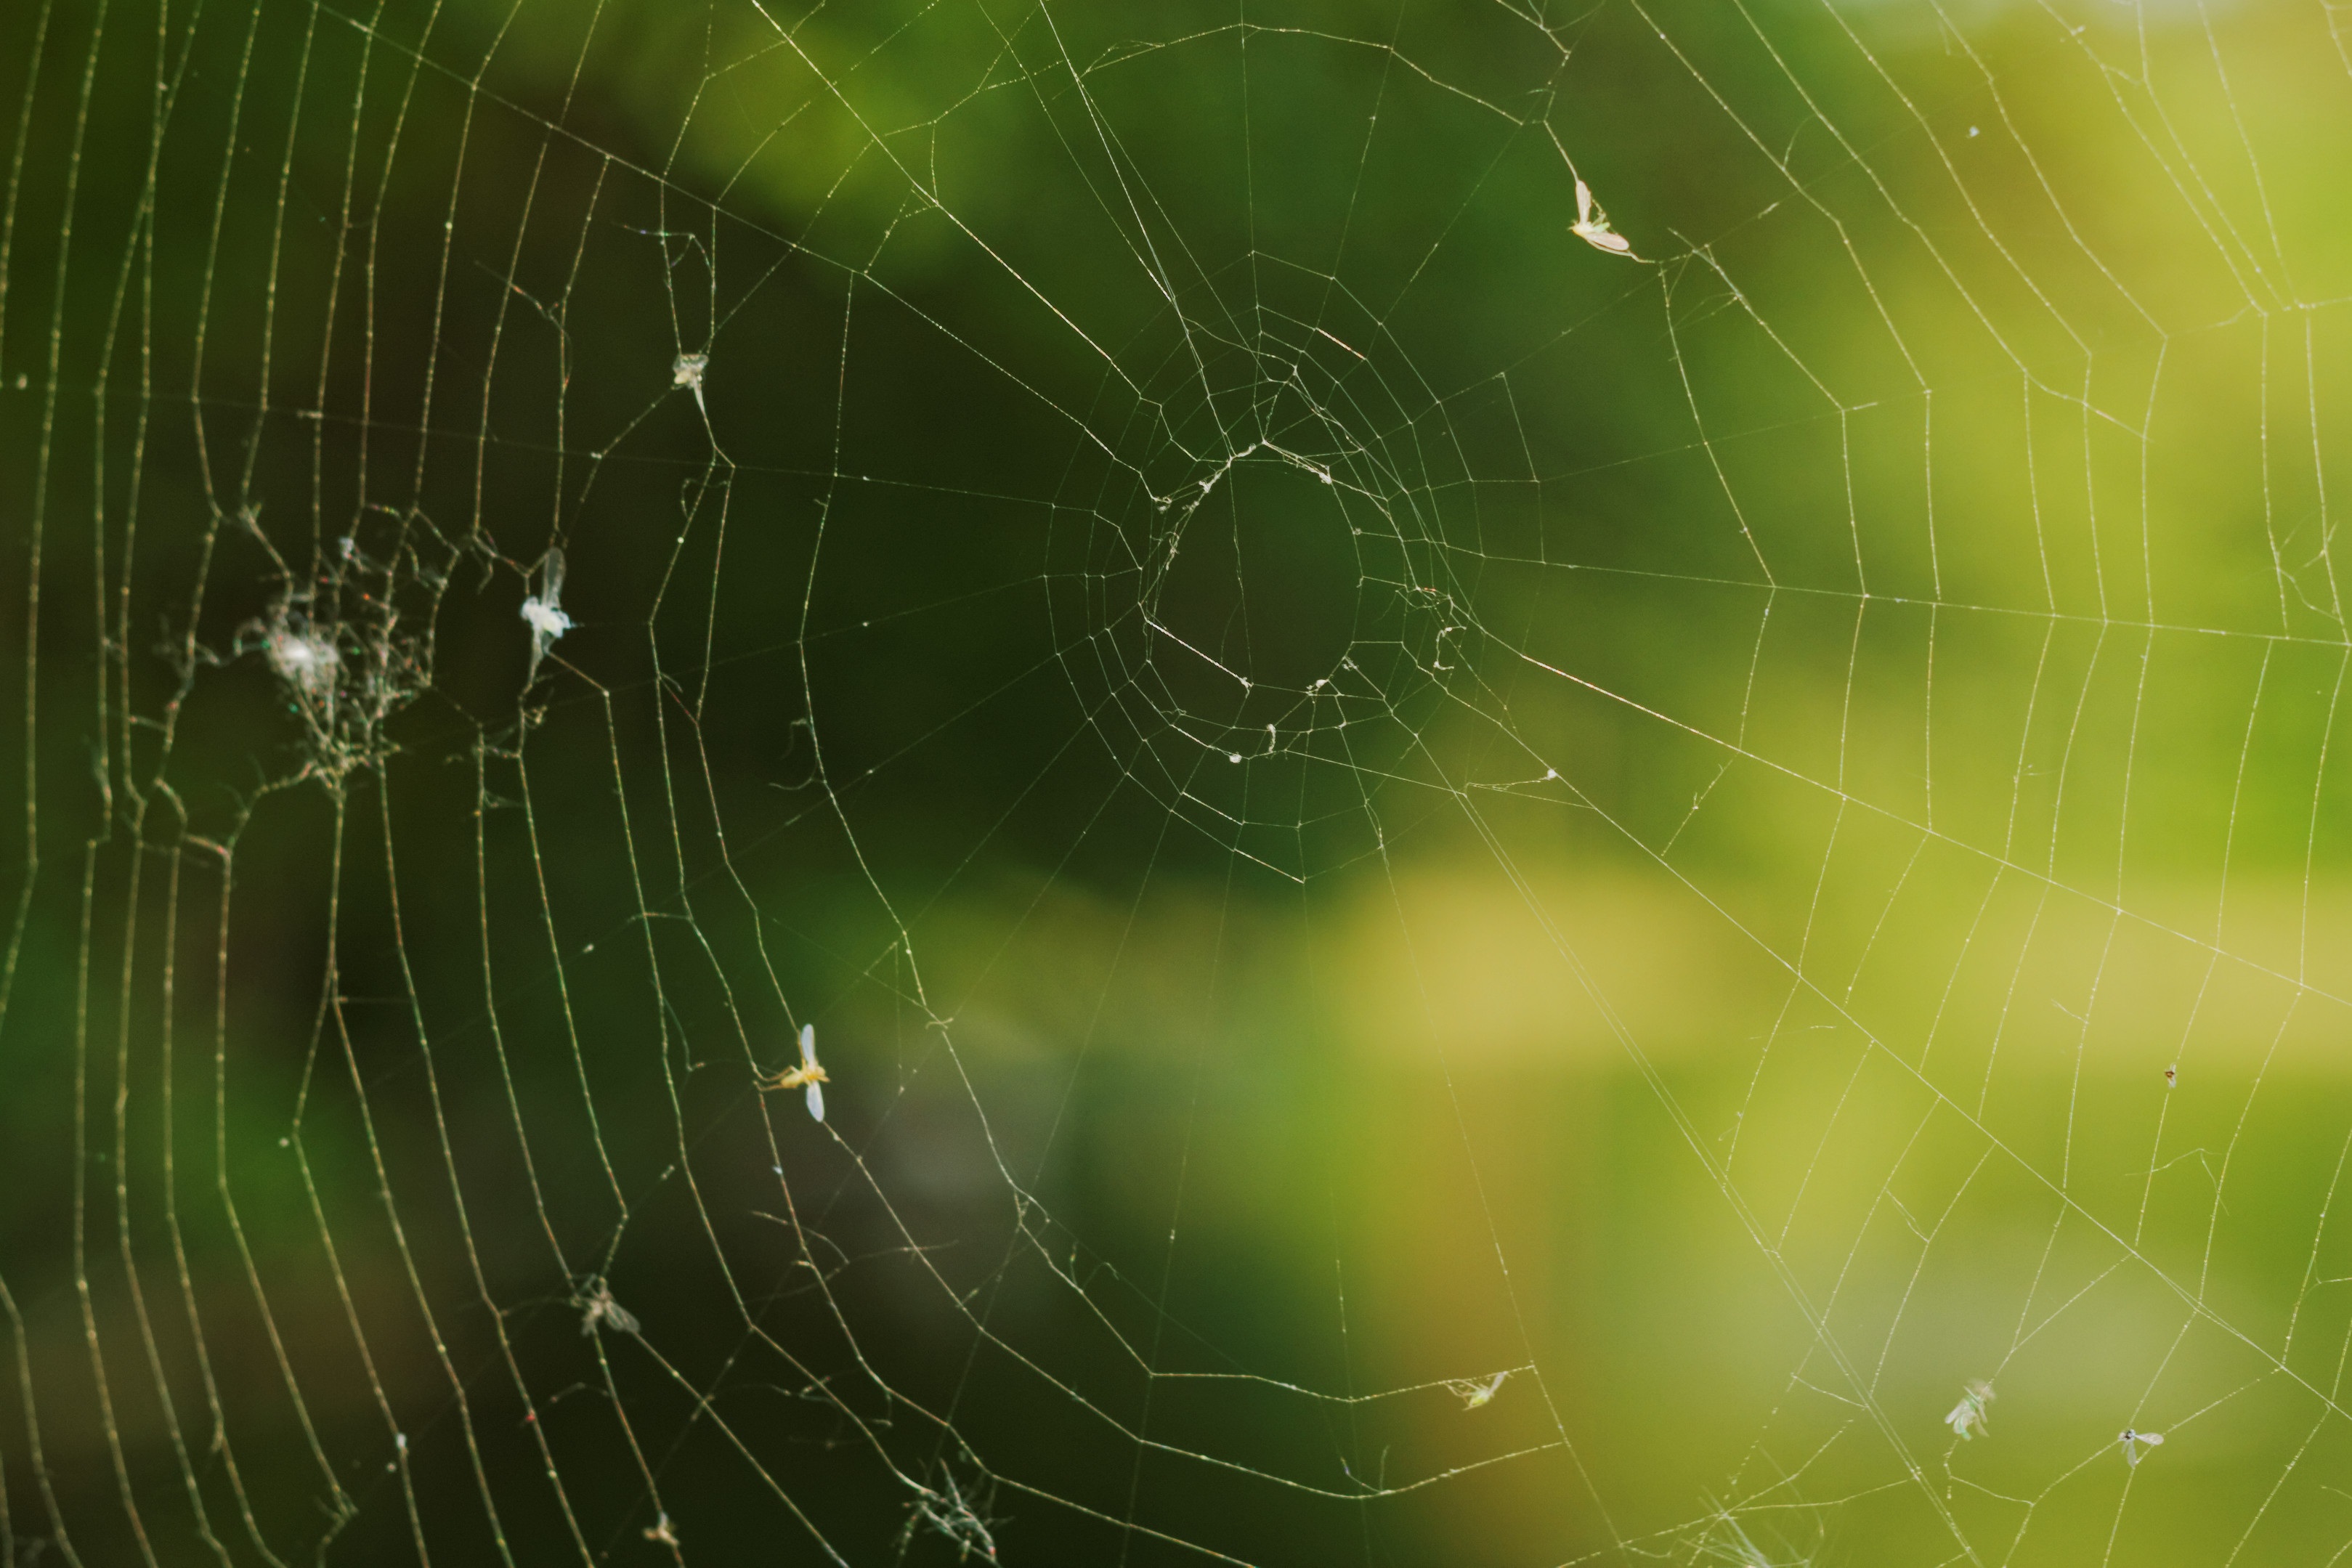
nature, dew, spooky, spiderweb, web, green, insect, halloween, fauna, material, circle, invertebrate, spider web, cobweb, close up, spider, scary, arachnid, creepy, moisture, macro photography, arthropod